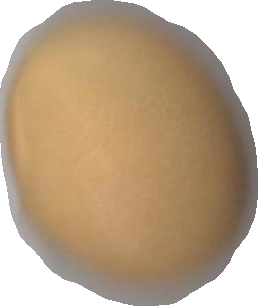
Variety: Grobogan